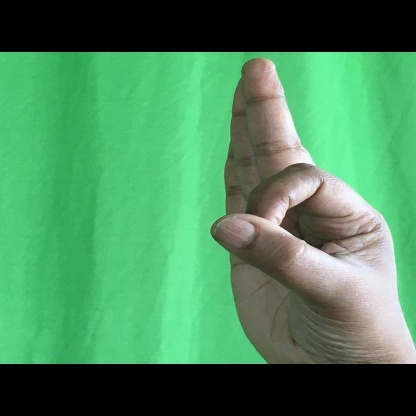
Mudra: Aralam